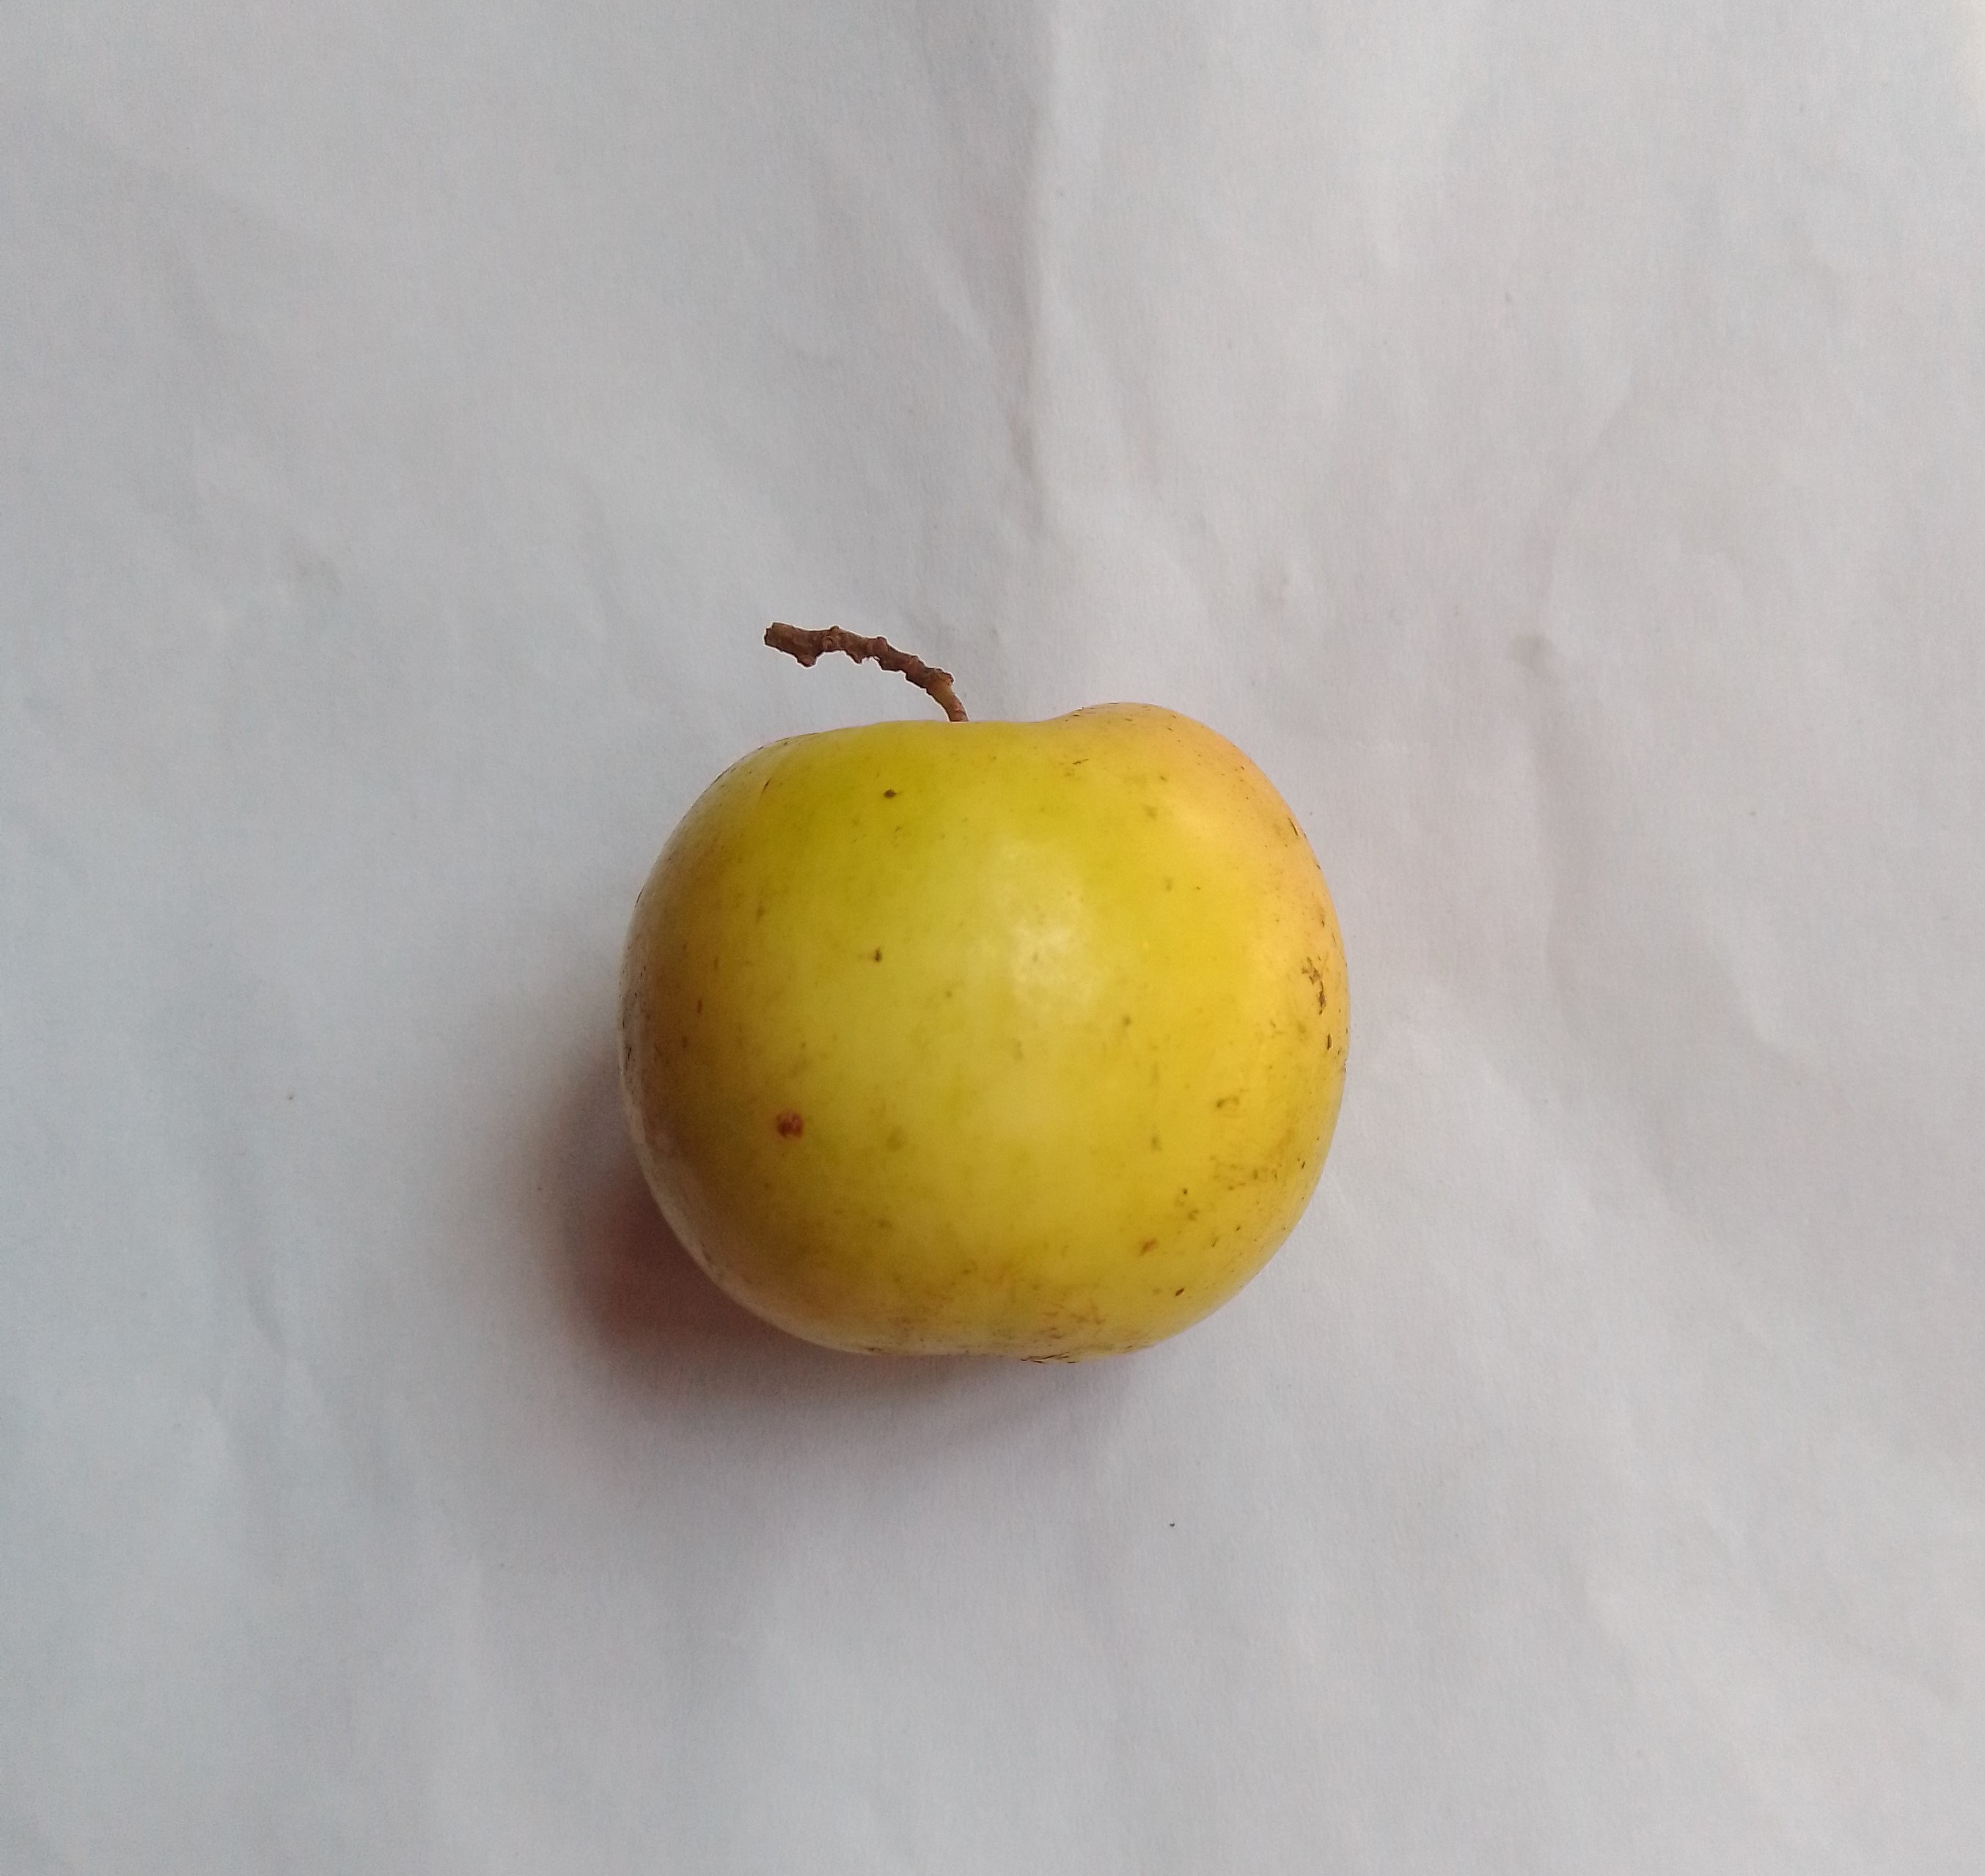
Fruit: jujube
Condition: fresh